Trilby (1915 film)

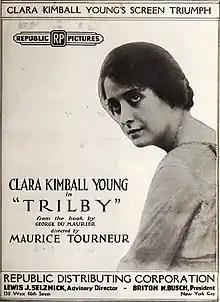
Advertisement for 1920 reissue of film

Trilby is a 1915 American silent drama film directed by Maurice Tourneur and starring Wilton Lackaye, Clara Kimball Young, and Paul McAllister. It is an adaptation of the 1894 novel "Trilby" by George du Maurier. The film's sets were designed by art director Ben Carré.